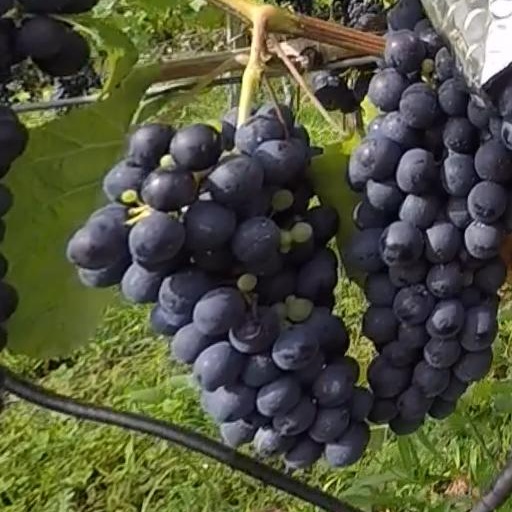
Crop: grape